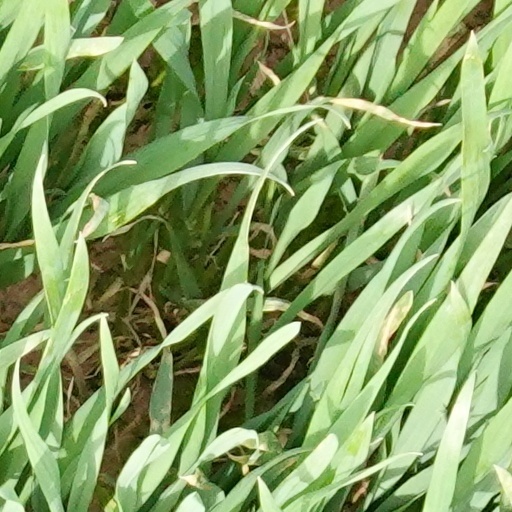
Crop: wheat